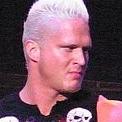
Age: 26